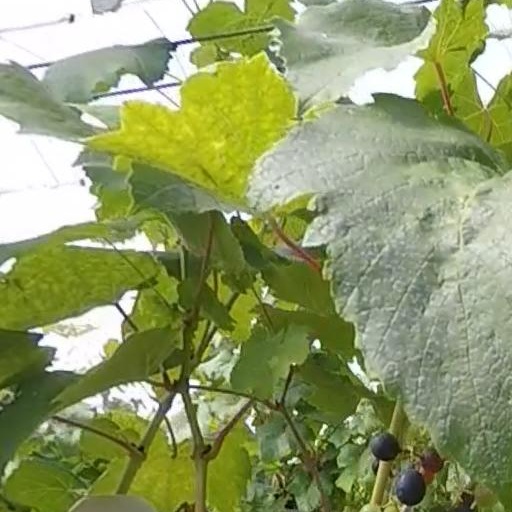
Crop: grape